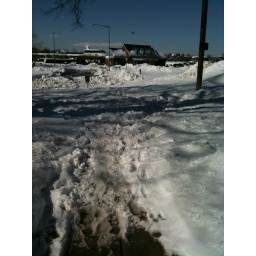
Not a cloud in the sky in the days after a huge snowstorm pummeled much of the East Coast.